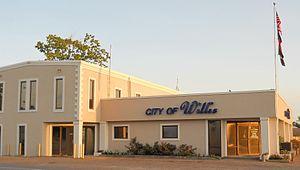
Willis est une ville située au nord du comté de Montgomery, au Texas, aux États-Unis.